James J. Jeffries

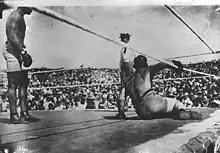
Jeffries knock down vs Johnson (1910)

Over five years after retiring, Jeffries made a comeback on July 4, 1910, at Reno, Nevada, in a match against champion Jack Johnson, who had won the Heavyweight Championship in 1908 by defeating Canadian champion Tommy Burns at Rushcutters Bay in Australia. Burns was the first heavyweight champion to fight black challengers.